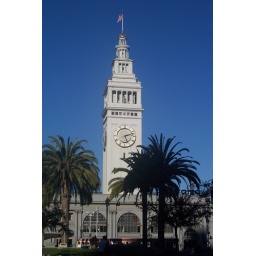
A photo of the clock of the Ferry building tower with some plams in front...